Insta360

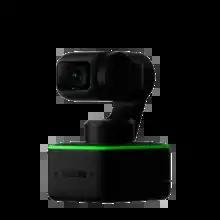
Insta360 Link

Insta360 Pro 2 is a unibody 360 VR camera with 6 lenses that shoots 8K video and photos in 3D and monoscopic formats, and supports up to 8K VR live streaming. Pro 2 is also equipped with Insta360's FlowState stabilization.